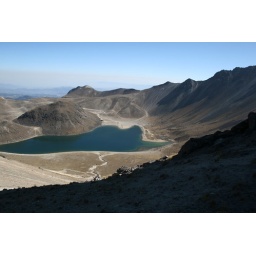
lake in the mountain